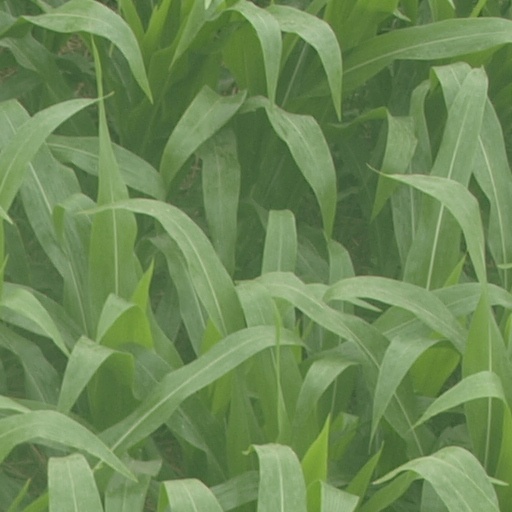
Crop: maize; corn